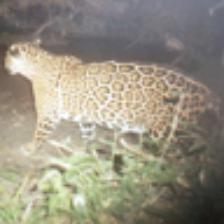
Label: NonHuman